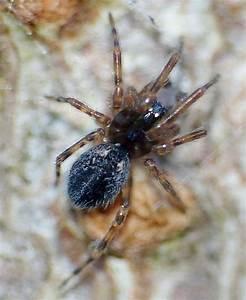
spider